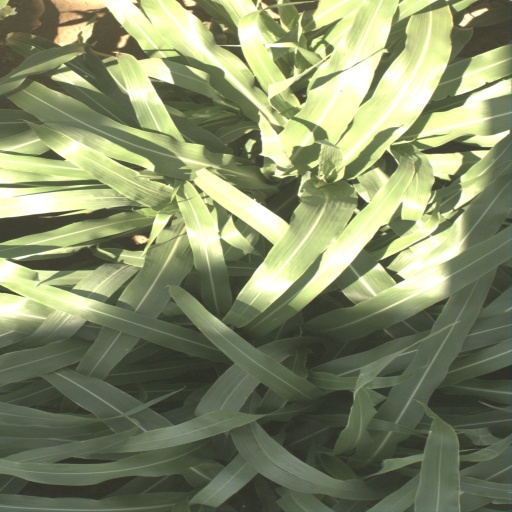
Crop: sorghum